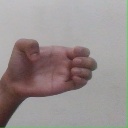
अक्षर: ख